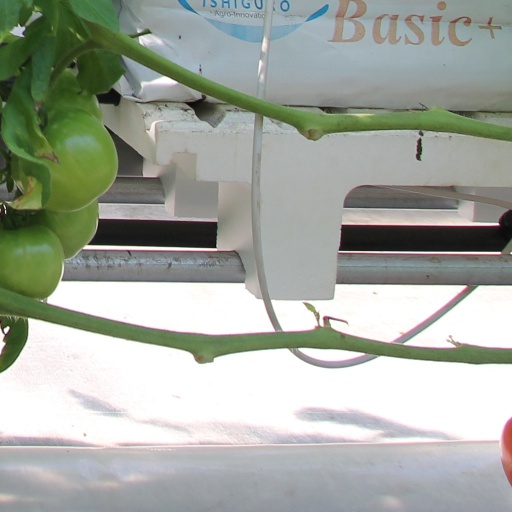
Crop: tomato